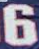
Number: 6